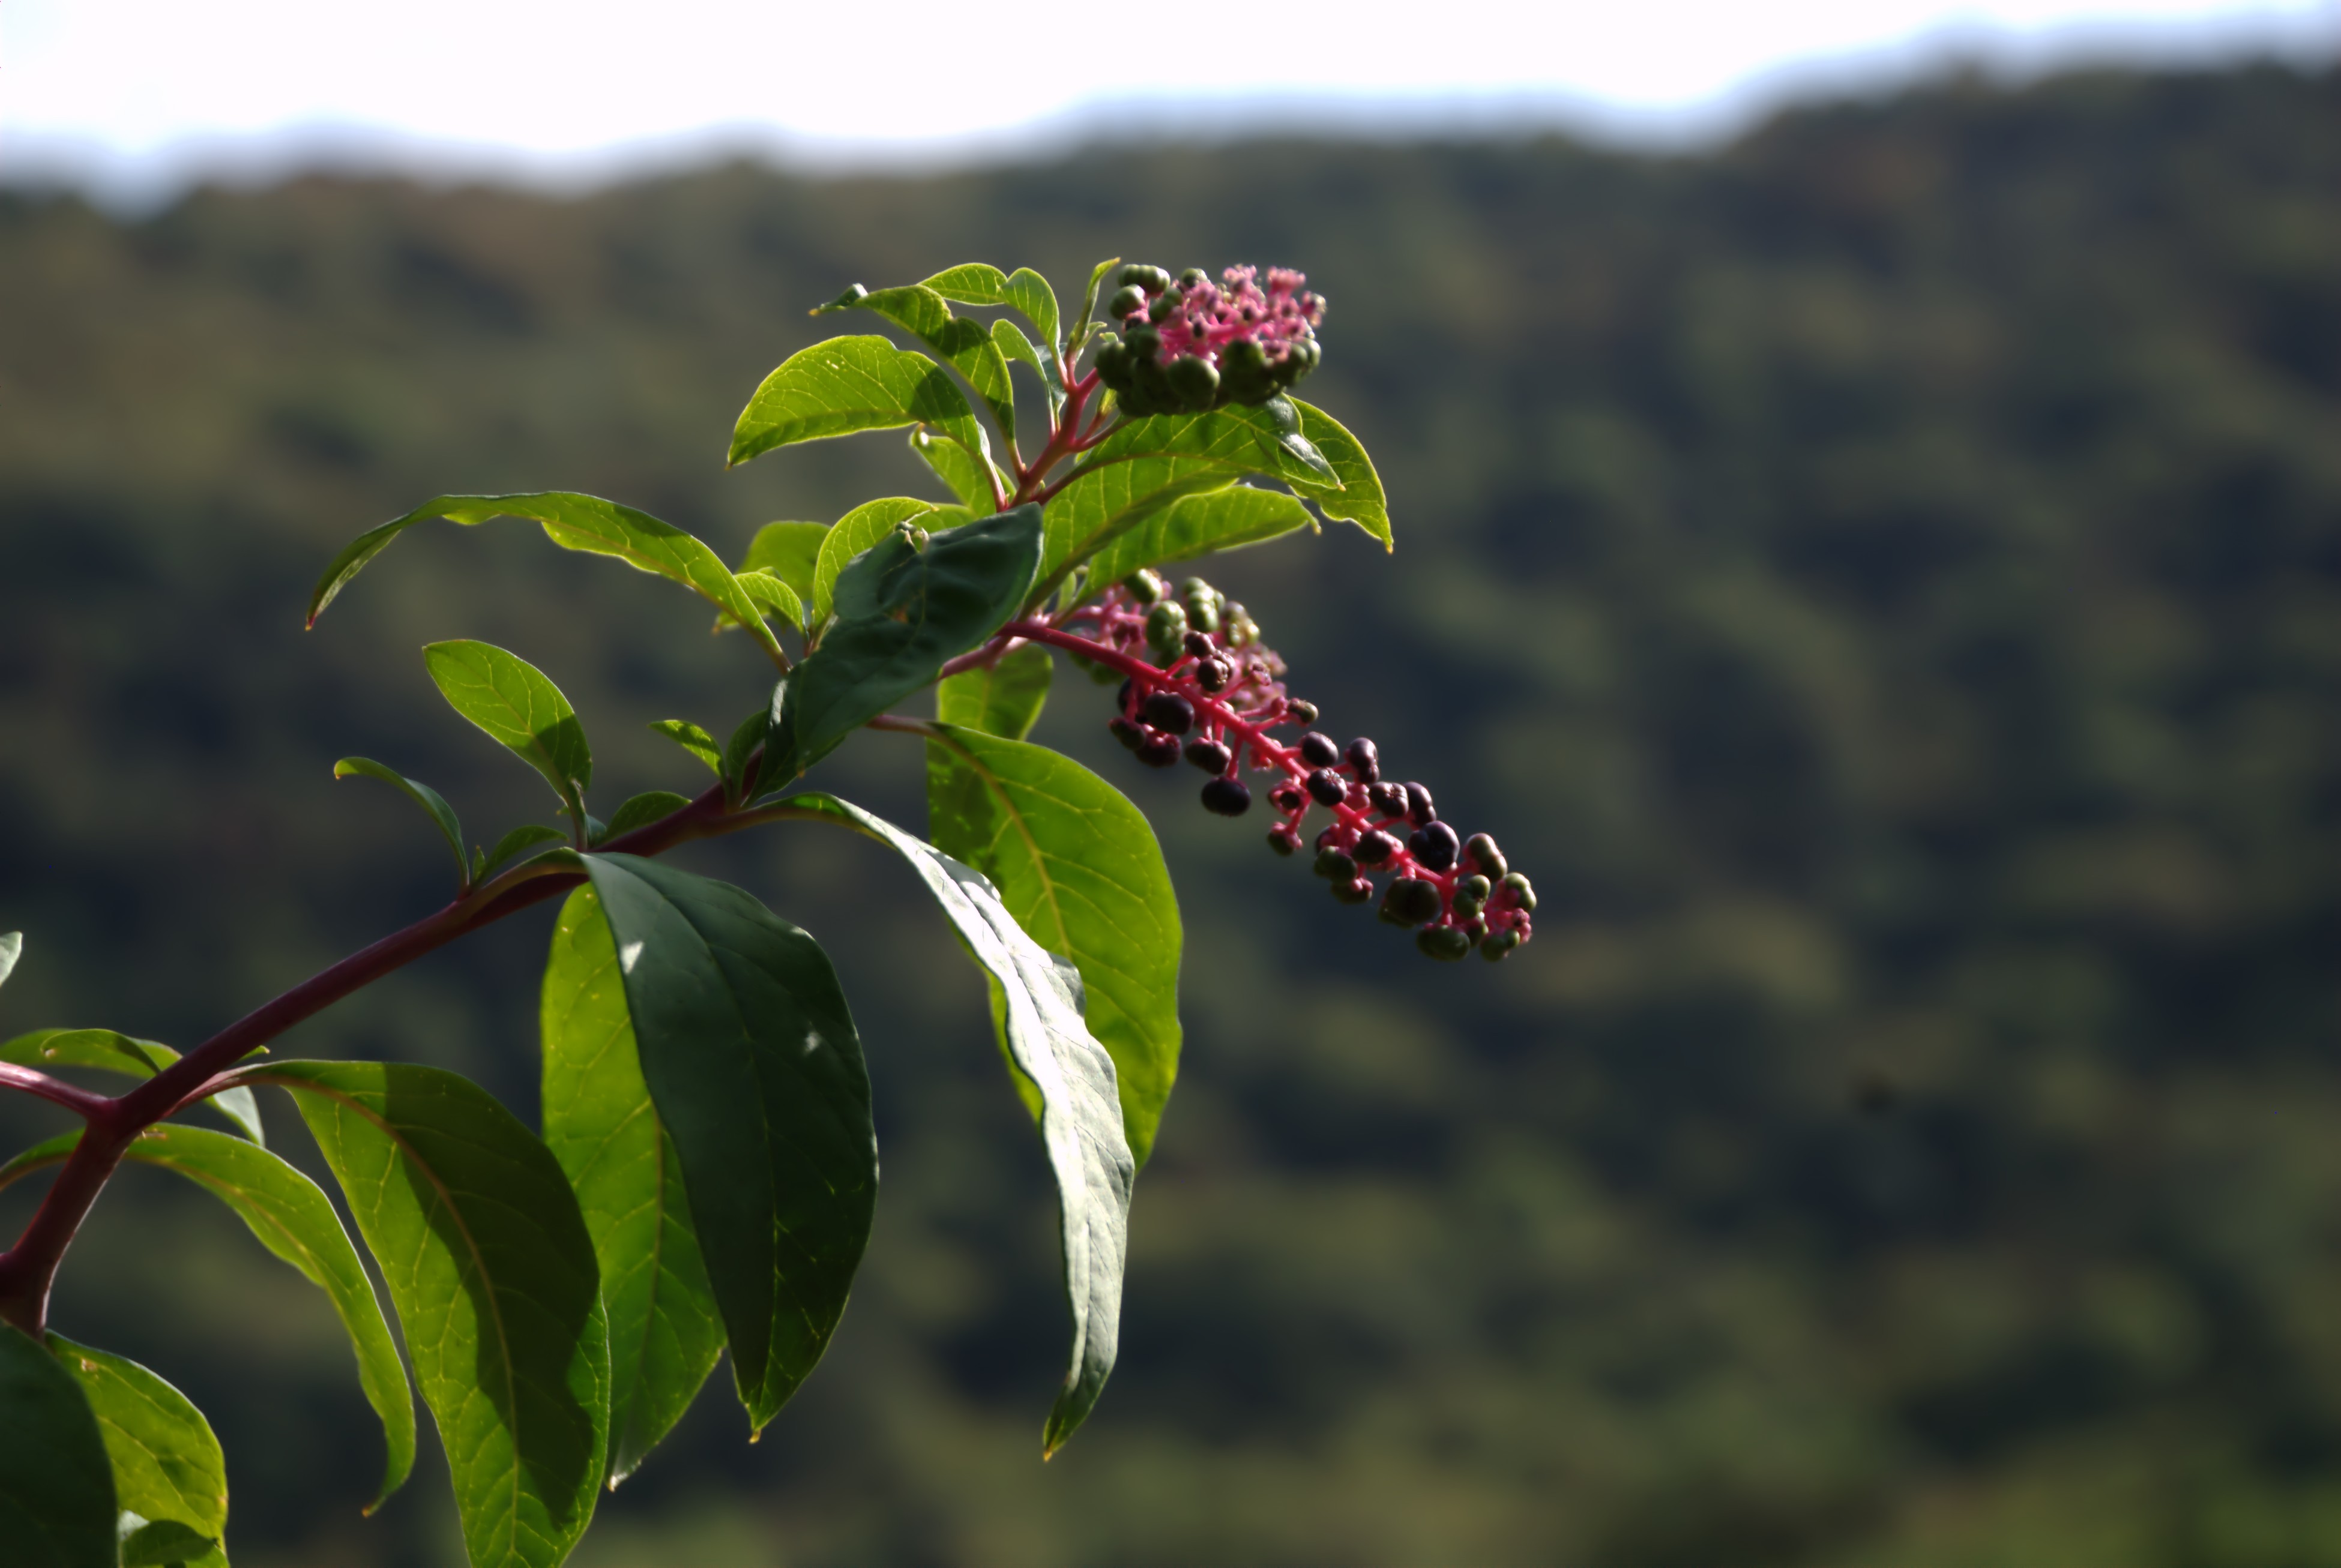
tree, nature, branch, blossom, plant, fruit, berry, sunlight, leaf, flower, food, green, produce, autumn, botany, nikon, flora, shrub, d80, nikond80, goldstaraward, soe, rubyphotographer, blueribbonwinner, macro photography, flowering plant, woody plant, land plant